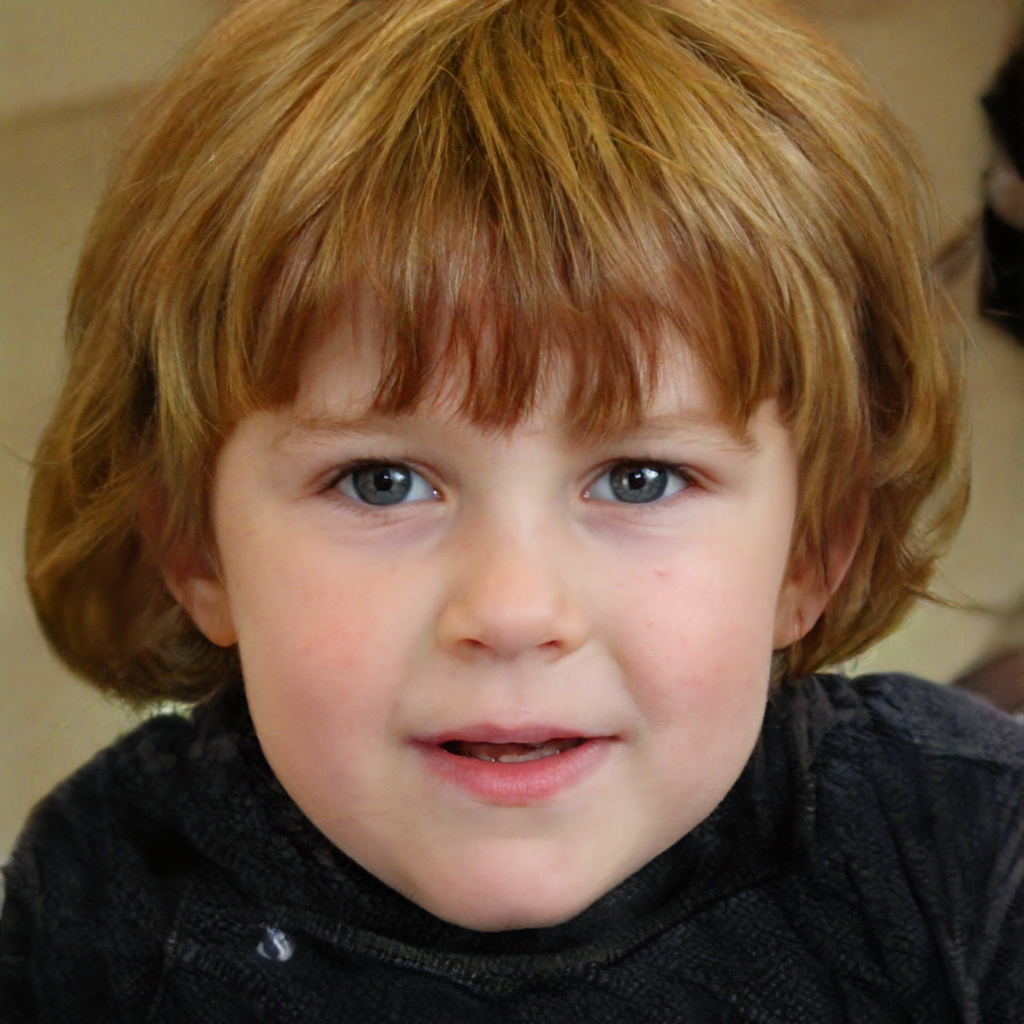
Portrait style: Real Portrait